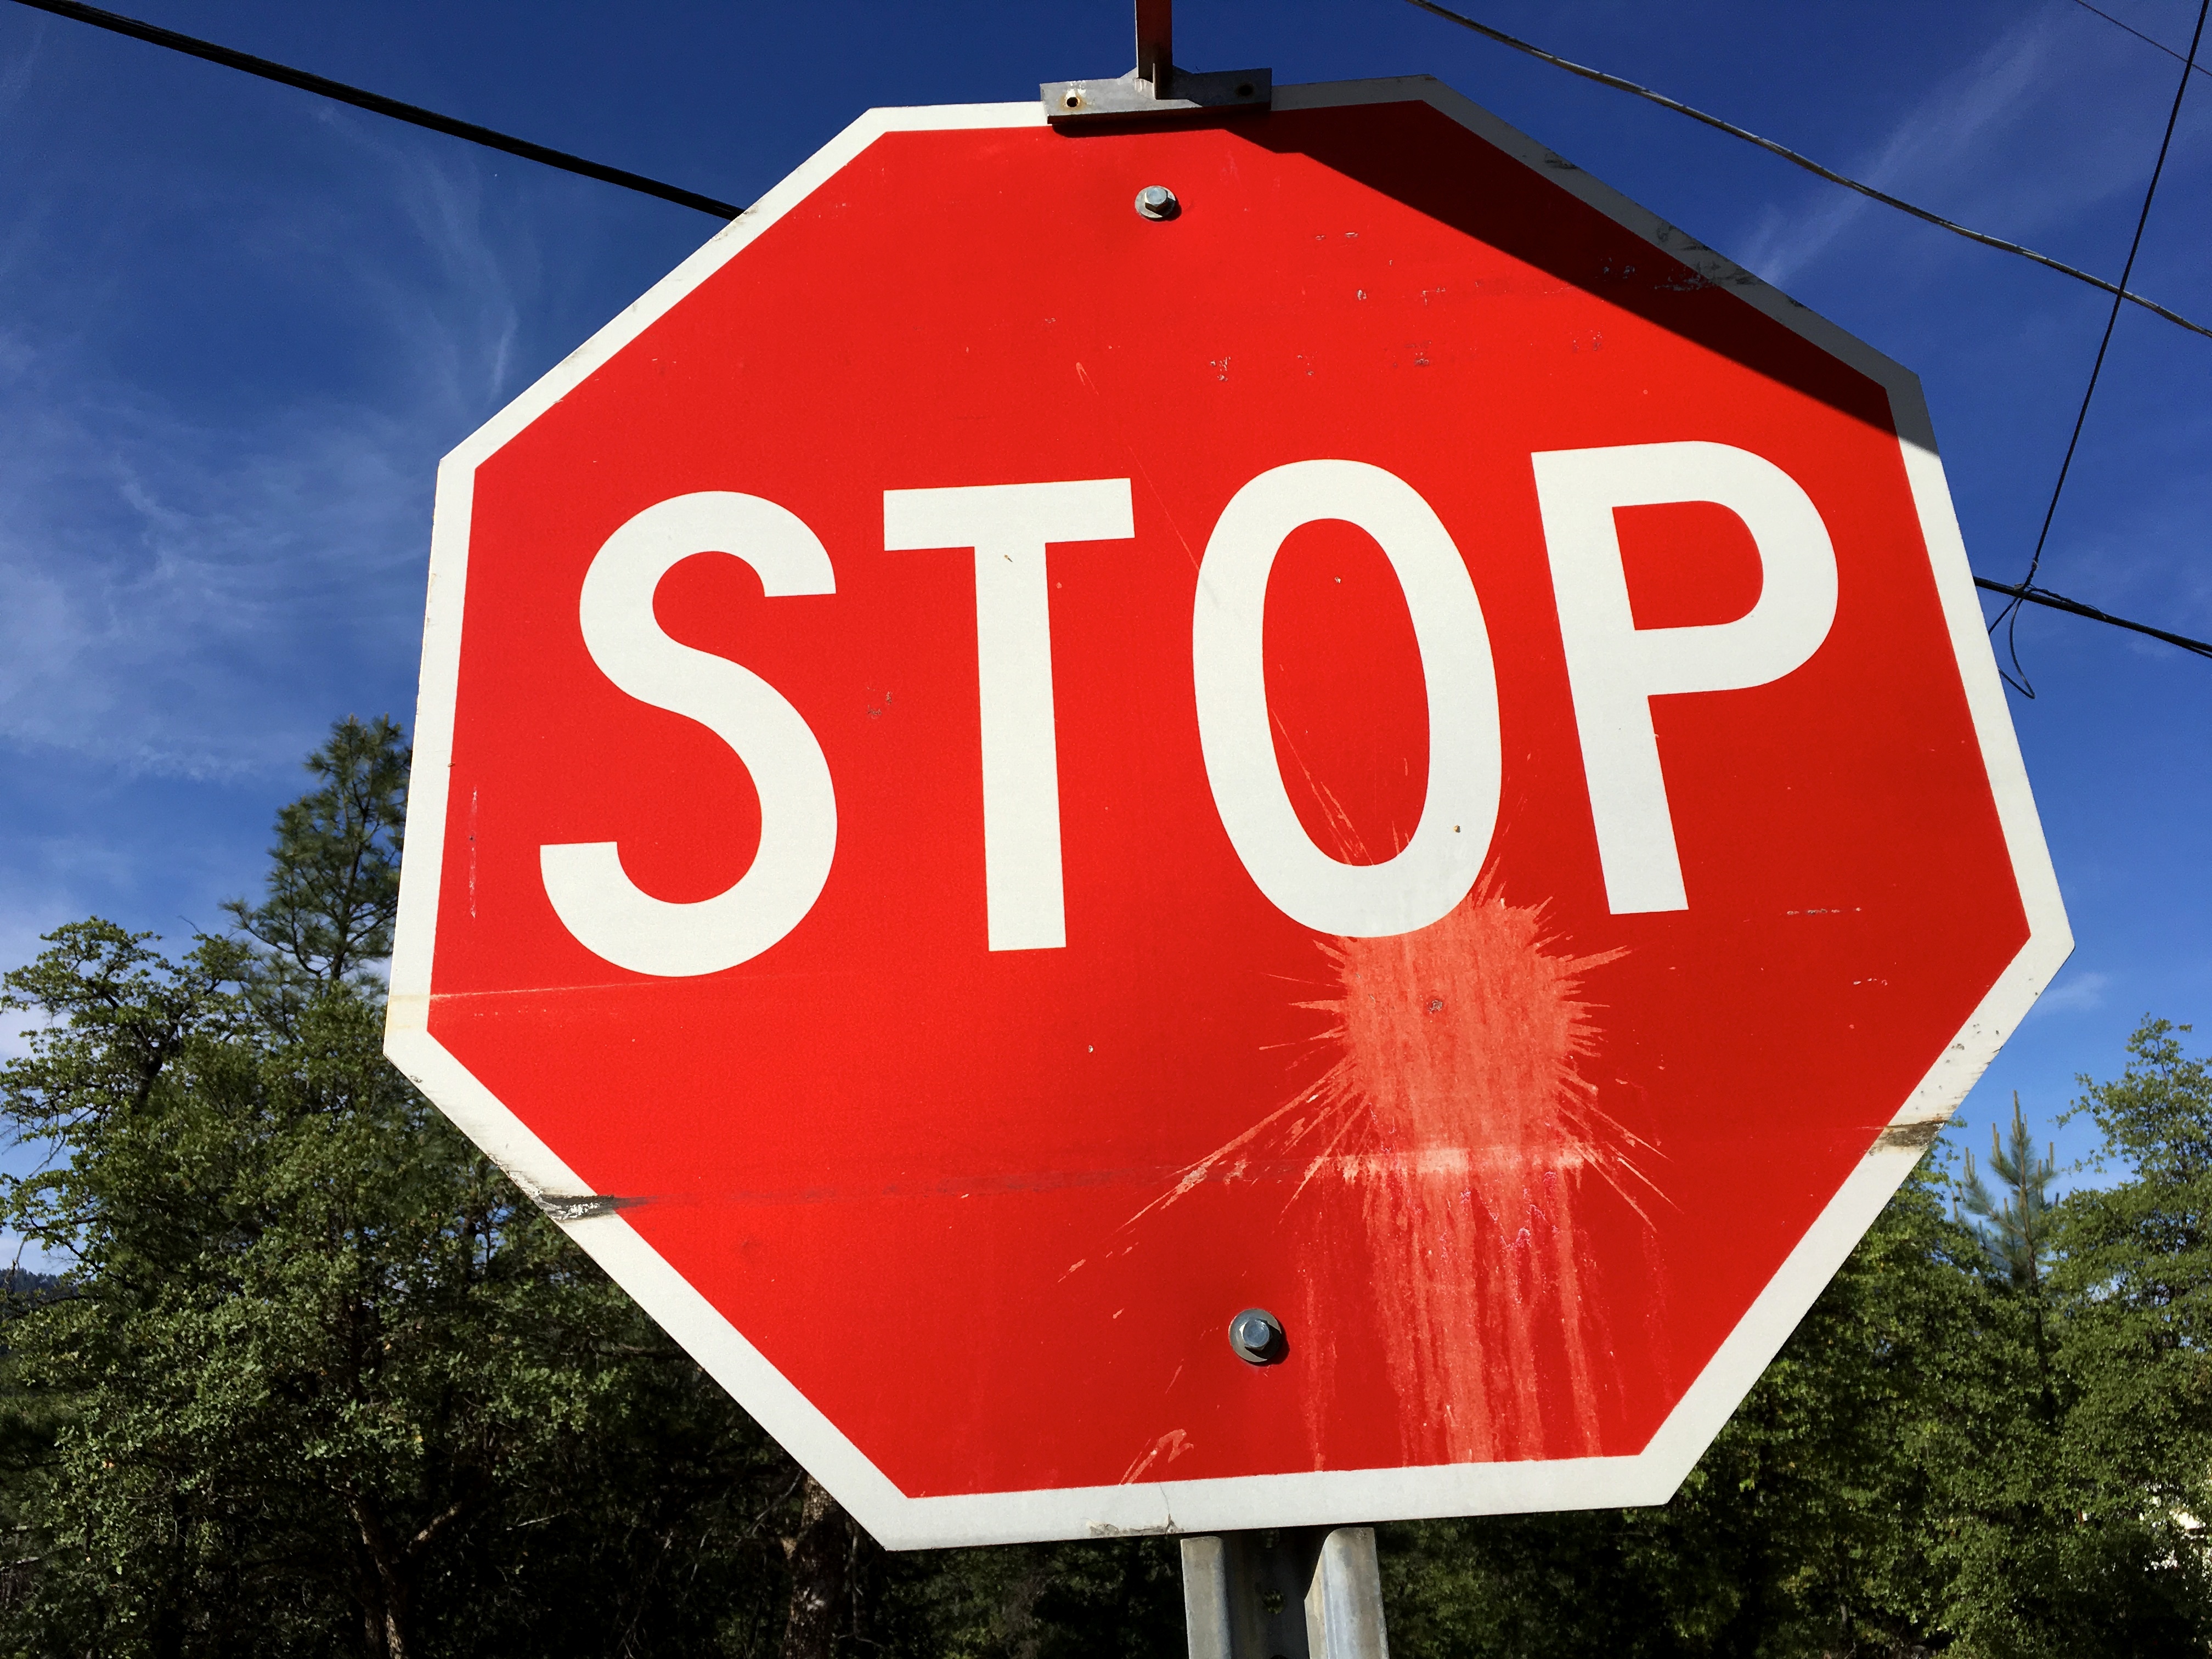
advertising, sign, red, street sign, signage, stop sign, stop, traffic sign